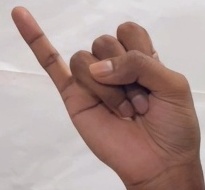
ASL sign: J